History of painting

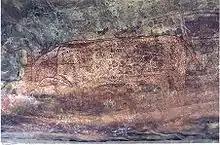
Rock Shelters of Bhimbetka, rock painting, Stone Age, India

Japanese painting (絵画) is one of the oldest and most highly refined of the Japanese arts, encompassing a wide variety of genres and styles. As with Japanese arts in general, Japanese painting developed through a long history of synthesis and competition between native Japanese aesthetics and adaptation of imported ideas. Ukiyo-e, or "pictures of the floating world," is a genre of Japanese woodblock prints (or "woodcuts") and paintings produced between the 17th and 20th centuries, featuring motifs of landscapes, theater, and courtesan districts. It is the main artistic genre of Japanese woodblock printing. Japanese printmaking, especially from the Edo period, exerted enormous influence on French painting over the 19th century. While in the 19th century, Japanese painters developed a new painting technique called "yōga" that borrowed heavily from western painting techniques and materials, such notable artists include Harada Naojirō, Fujishima Takeji, and Kuroda Seiki.